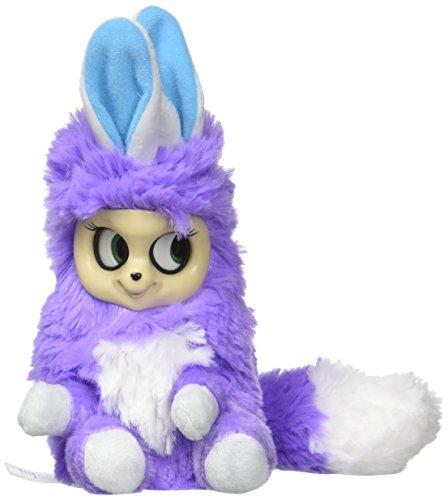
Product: Fur Babies World DREAMSTARS - Kiki
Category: Toys & Games | Stuffed Animals & Plush Toys | Stuffed Animals & Teddy Bears
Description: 6 Fur Babies to collect.
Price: $4.60
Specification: ProductDimensions:3.9x2.8x4.7inches|ItemWeight:2.4ounces|ShippingWeight:2.4ounces(Viewshippingratesandpolicies)|DomesticShipping:ItemcanbeshippedwithinU.S.|InternationalShipping:ThisitemcanbeshippedtoselectcountriesoutsideoftheU.S.LearnMore|ASIN:B079G1D589|Itemmodelnumber:93602|Manufacturerrecommendedage:5-15years